Hitting the wall

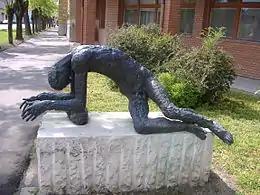
Statue of the "Tired Man" (Megfáradt ember in Hungarian), referring to the poem of Attila József. The statue is the work of József Somogyi.

In endurance sports such as road cycling and long-distance running, hitting the wall or the bonk is a condition of sudden fatigue and loss of energy which is caused by the depletion of glycogen stores in the liver and muscles. Milder instances can be remedied by brief rest and the ingestion of food or drinks containing carbohydrates. Otherwise, it can be remedied by attaining second wind by either resting for approximately 10 minutes or by slowing down considerably and increasing speed slowly over a period of 10 minutes. Ten minutes is approximately the time that it takes for free fatty acids to sufficiently produce ATP in response to increased demand.